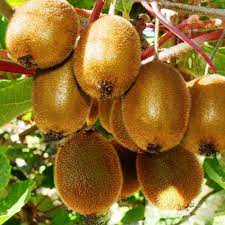
Label: Kiwi